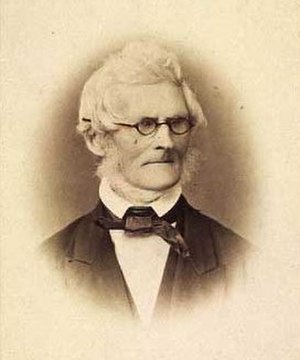
Erling Eckersberg
Erling Carl Vilhelm Eckersberg var en dansk kobberstikker.